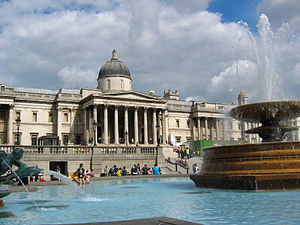
National Gallery
National Gallery fra Trafalgar Square
National Gallery er et berømt kunstmuseum i London. Det ligger ved Trafalgar Square. Museet huser over 2.300 kendte malerier fra midten af det 14. århundrede til 1900. Museet blev grundlagt i 1824. Kunstsamlingen tilhører offentligheden og adgang til hovedsamlingerne er gratis.